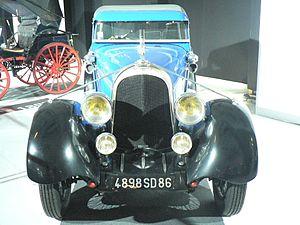
Gabriel Voisin, né le 5 février 1880 à Belleville-sur-Saône et mort le 25 décembre 1973 à Ozenay, est l'un des plus célèbres pionniers français de l'aéronautique, tant civile que militaire, ainsi qu'un fabricant d'automobiles de luxe à la marque « Avions Voisin ».